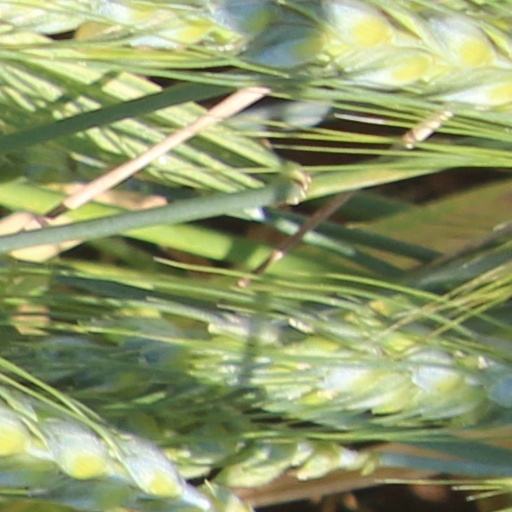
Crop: wheat